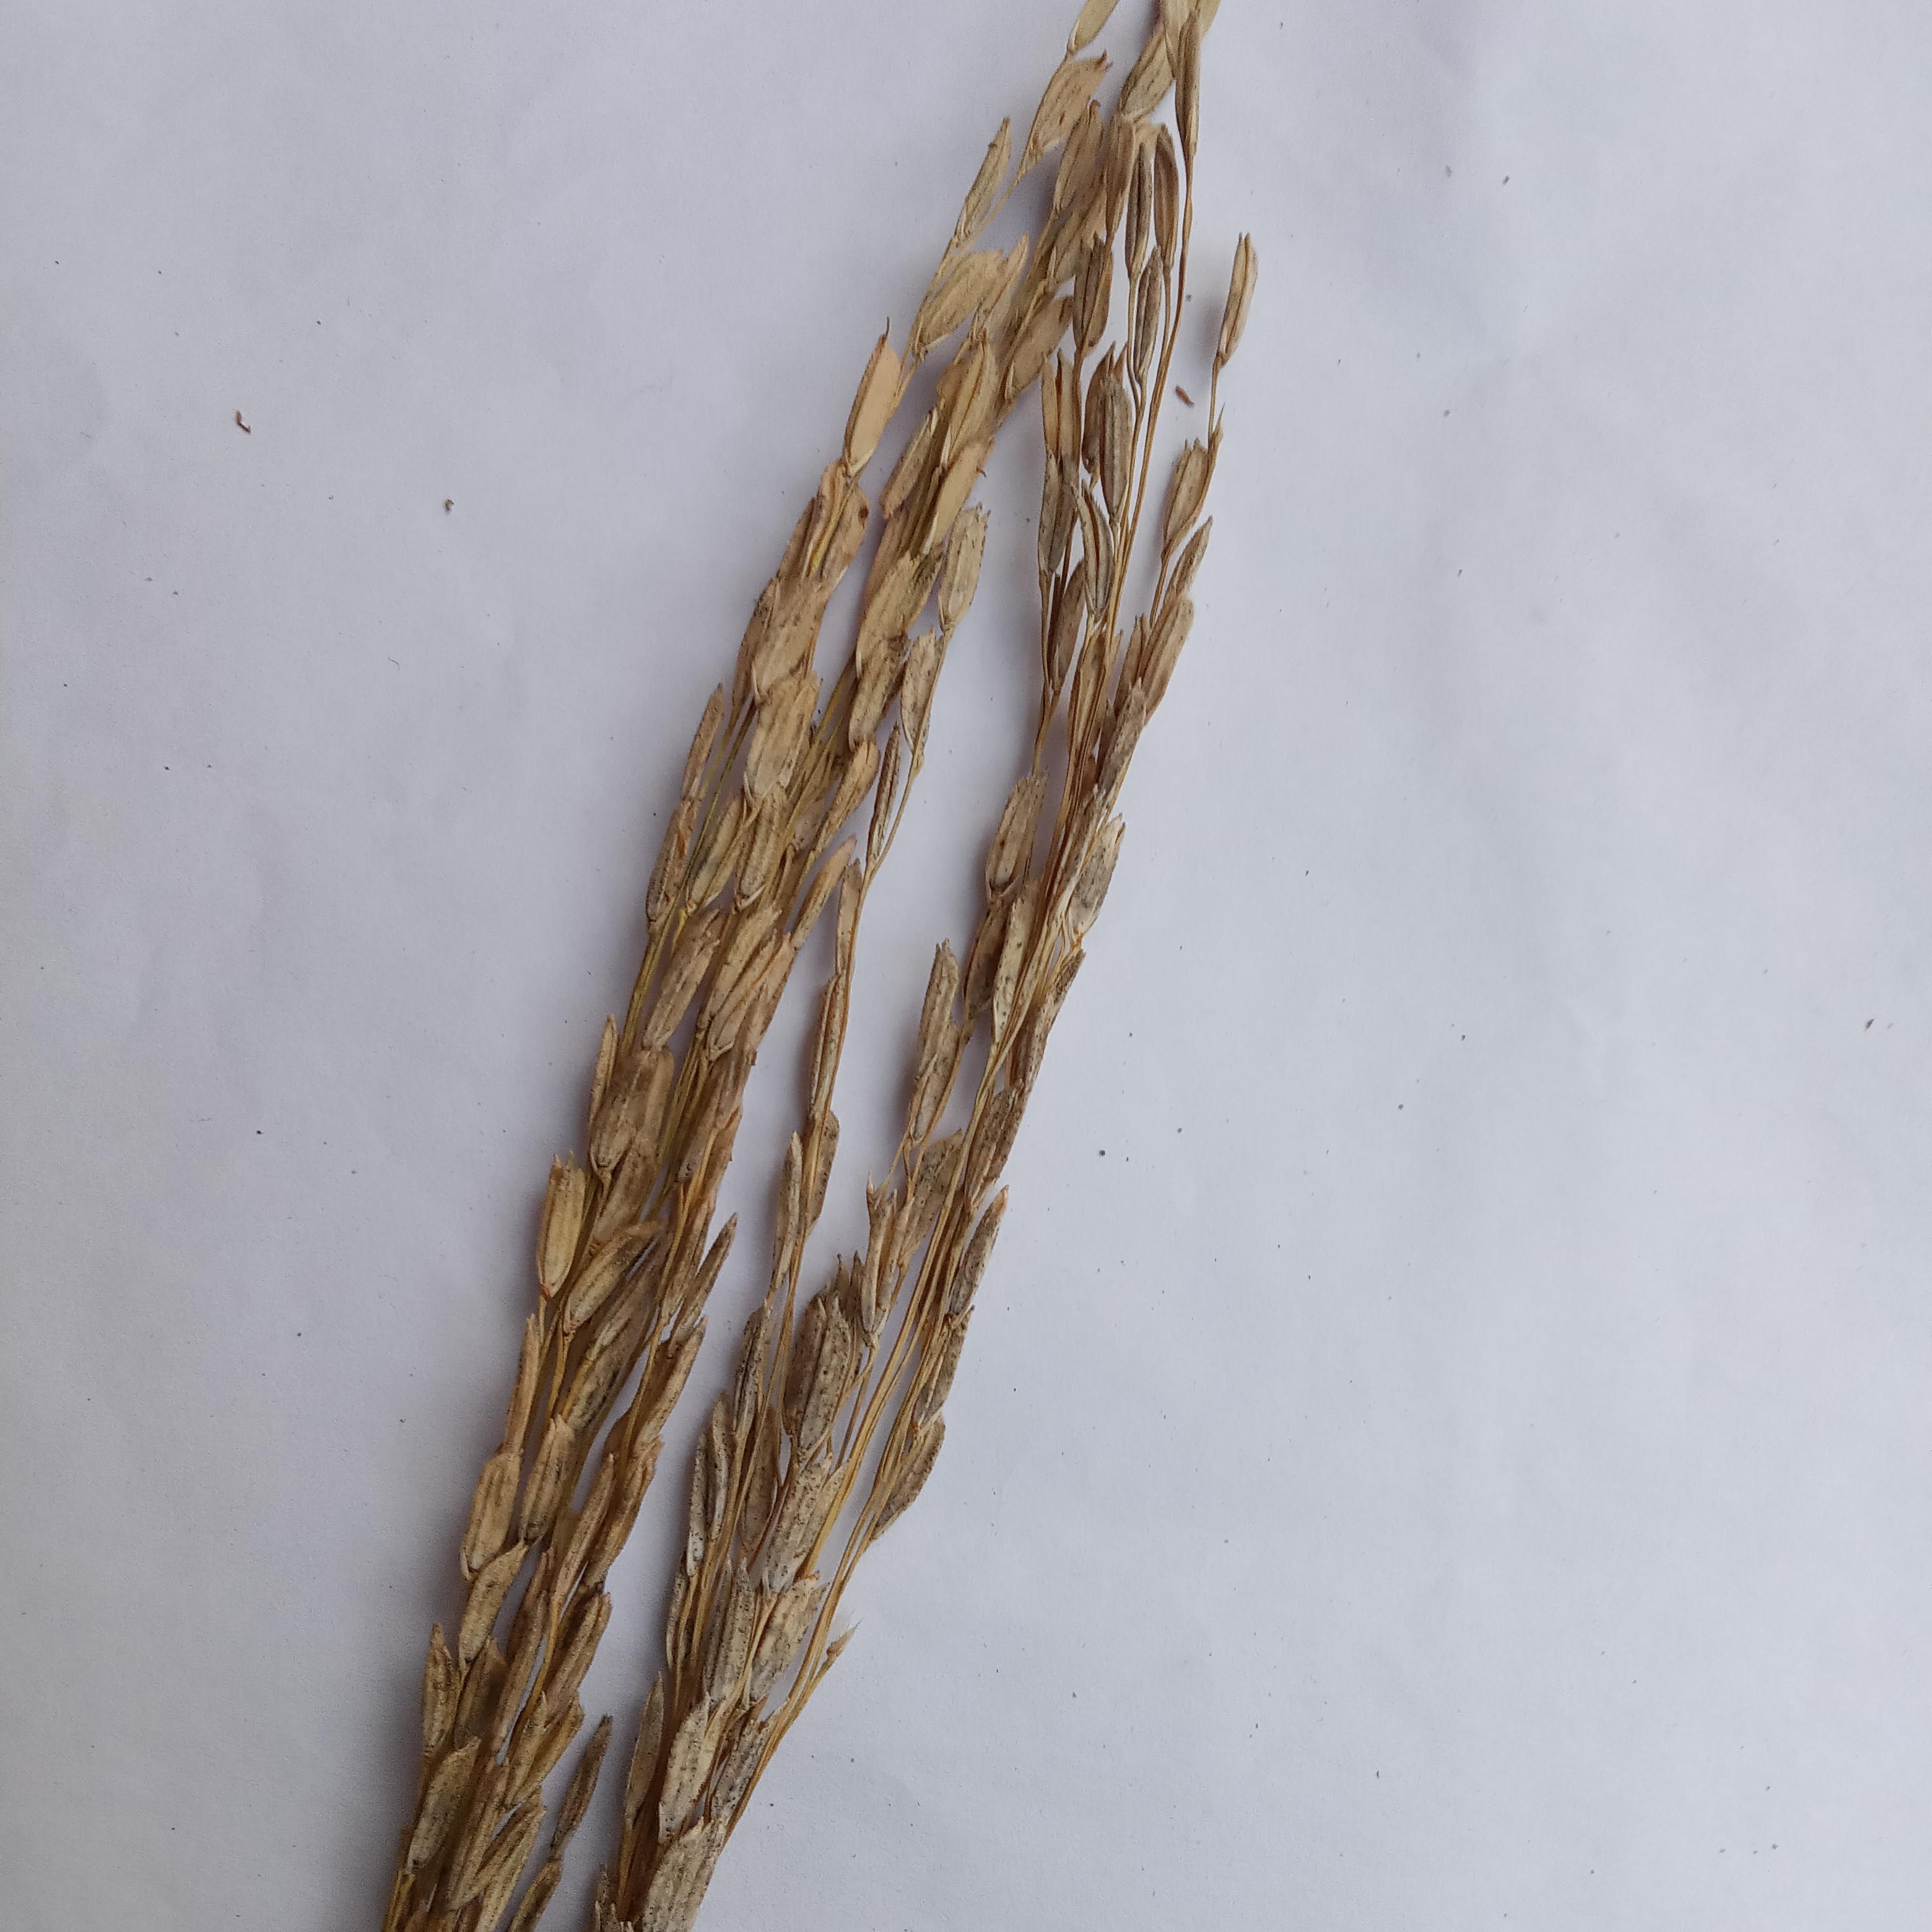
Label: Rice___Neck_Blast